Yitzchok Zev Soloveitchik

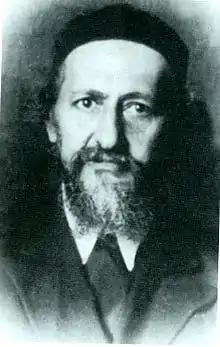

Yitzchok Zev Halevi Soloveitchik, also known as Velvel Soloveitchik ("Zev" means "wolf" in Hebrew, and "Velvel" is the diminutive of "wolf" in Yiddish) or the Brisker Rov ("rabbi of/from Brisk", (19 October 1886 – 11 October 1959), was an Orthodox rabbi and rosh yeshiva of the Brisk yeshiva in Jerusalem.